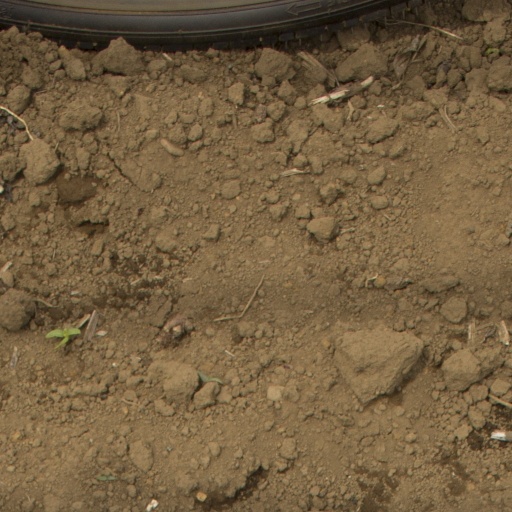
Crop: Jerusalem artichoke